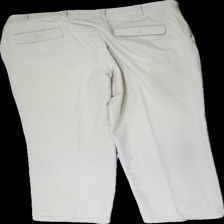
View: back
Type: Trousers
Category: Men
Brand: Not in the list
Brand text on label: sir
Colors: Beige
Material: 100% cotton
Cut: Regular
Season: All
Stains: Major
Damage: gula och vita fläckar
Damage location: middle center
Damage 2: gula fläckar
Damage 2 location: bottom left
Damage 3: gul fläck
Damage 3 location: middle center
Price range: <50
Recommended usage: Export
Description: beiga chinos med flera små gula och vita fläckar, vänstra byxbenets söm är trasig längst ner